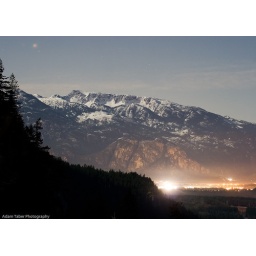
The &amp;quot;witch&amp;quot; in the rock face of the Chief is accented at night by the lights of Squamish